History of Buganda

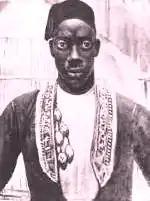
Muteesa I was Kabaka from October 1856 until his death in 1884.

The twentieth-century influence of the Baganda in Uganda has reflected the impact of eighteenth- and nineteenth-century developments. A series of Kabakas amassed military and political power by killing rivals to the throne, abolishing hereditary positions of authority, and exacting higher taxes from their subjects. Ganda armies also seized territory held by Bunyoro, the neighboring kingdom to the west. Ganda cultural norms also prevented the establishment of a royal clan by assigning the children of the Kabaka to the clan of their mother. At the same time, this practice allowed the Kabaka to marry into any clan in the society.